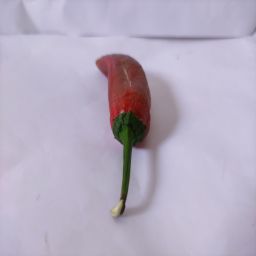
Crop: New Mexico Green Chile
Quality: Old